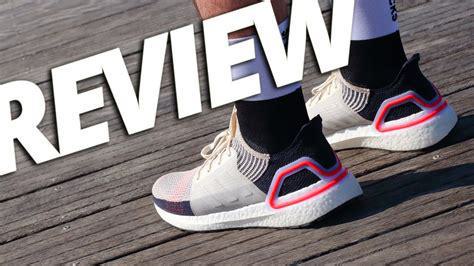
Brand: Adidas
Model: Ultra Boost 19